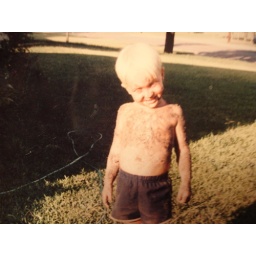
These little girls spread mud all over T. J. and he came running home and yelling &amp;quot;I'm a Bon-Bon!&amp;quot;.